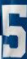
Number: 5